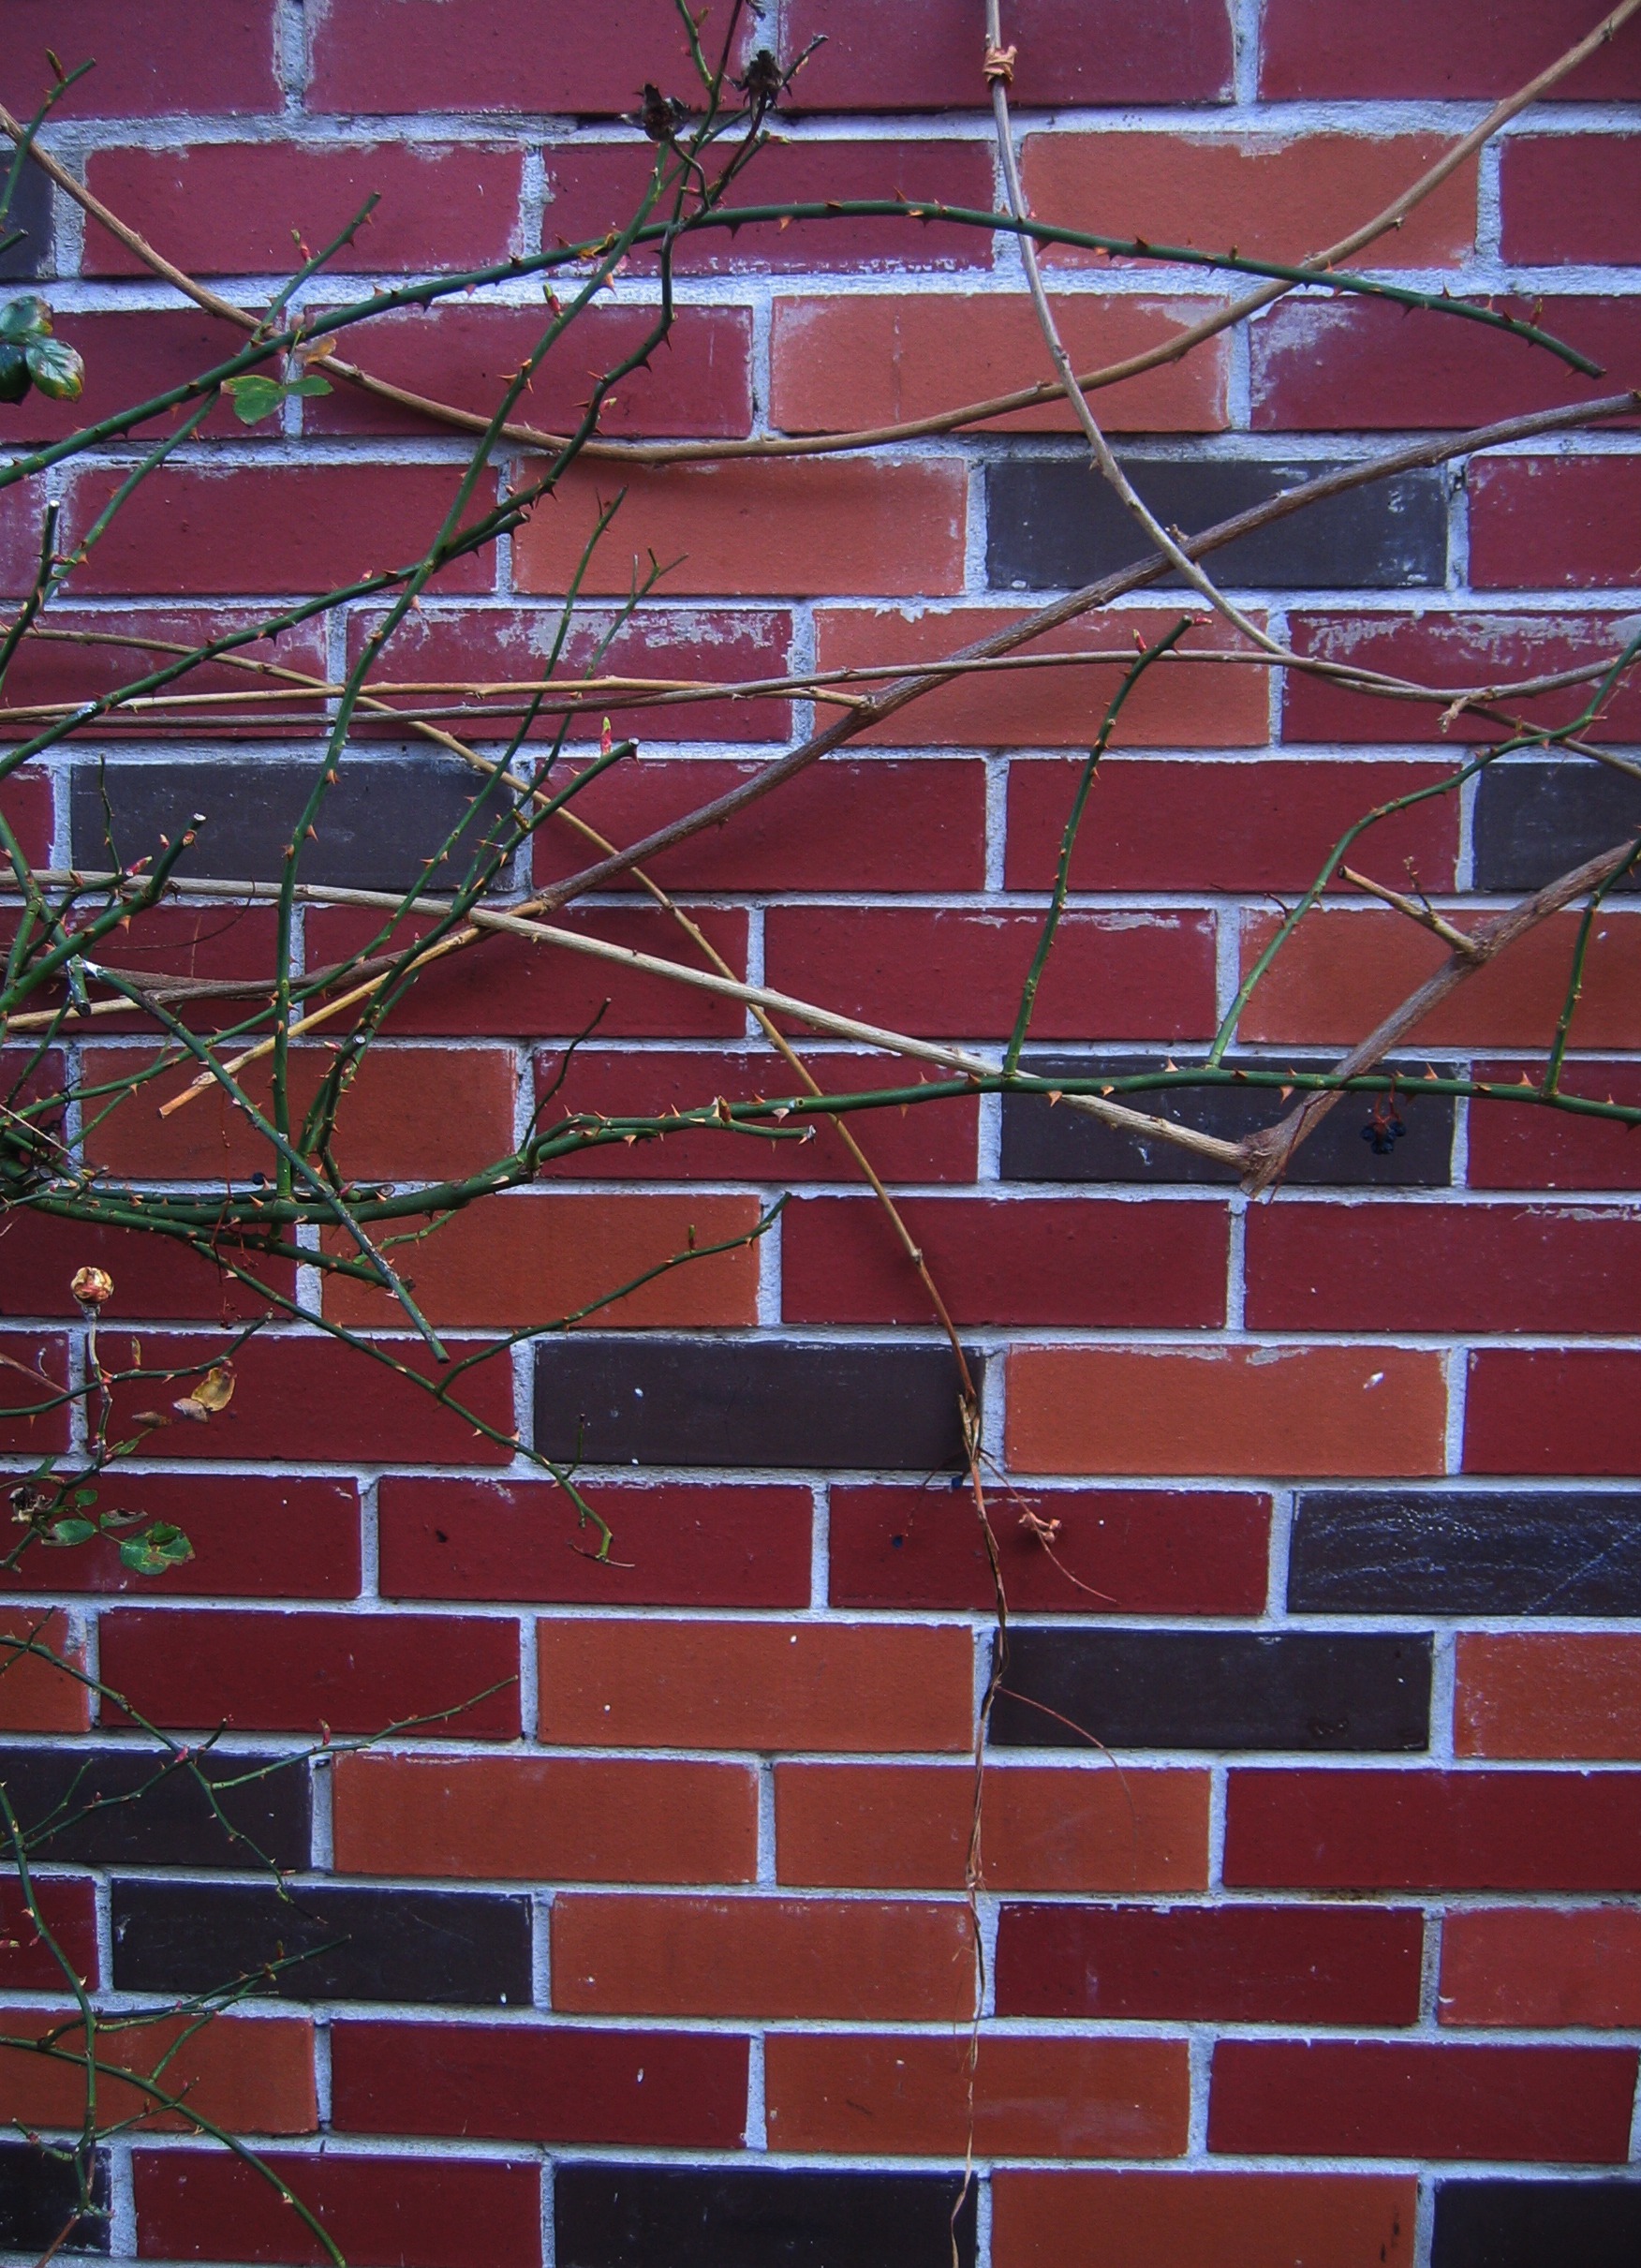
texture, wall, stone, line, red, color, facade, stone wall, brick, material, aesthetic, stones, background, brickwork, masonry, backgrounds, tweige